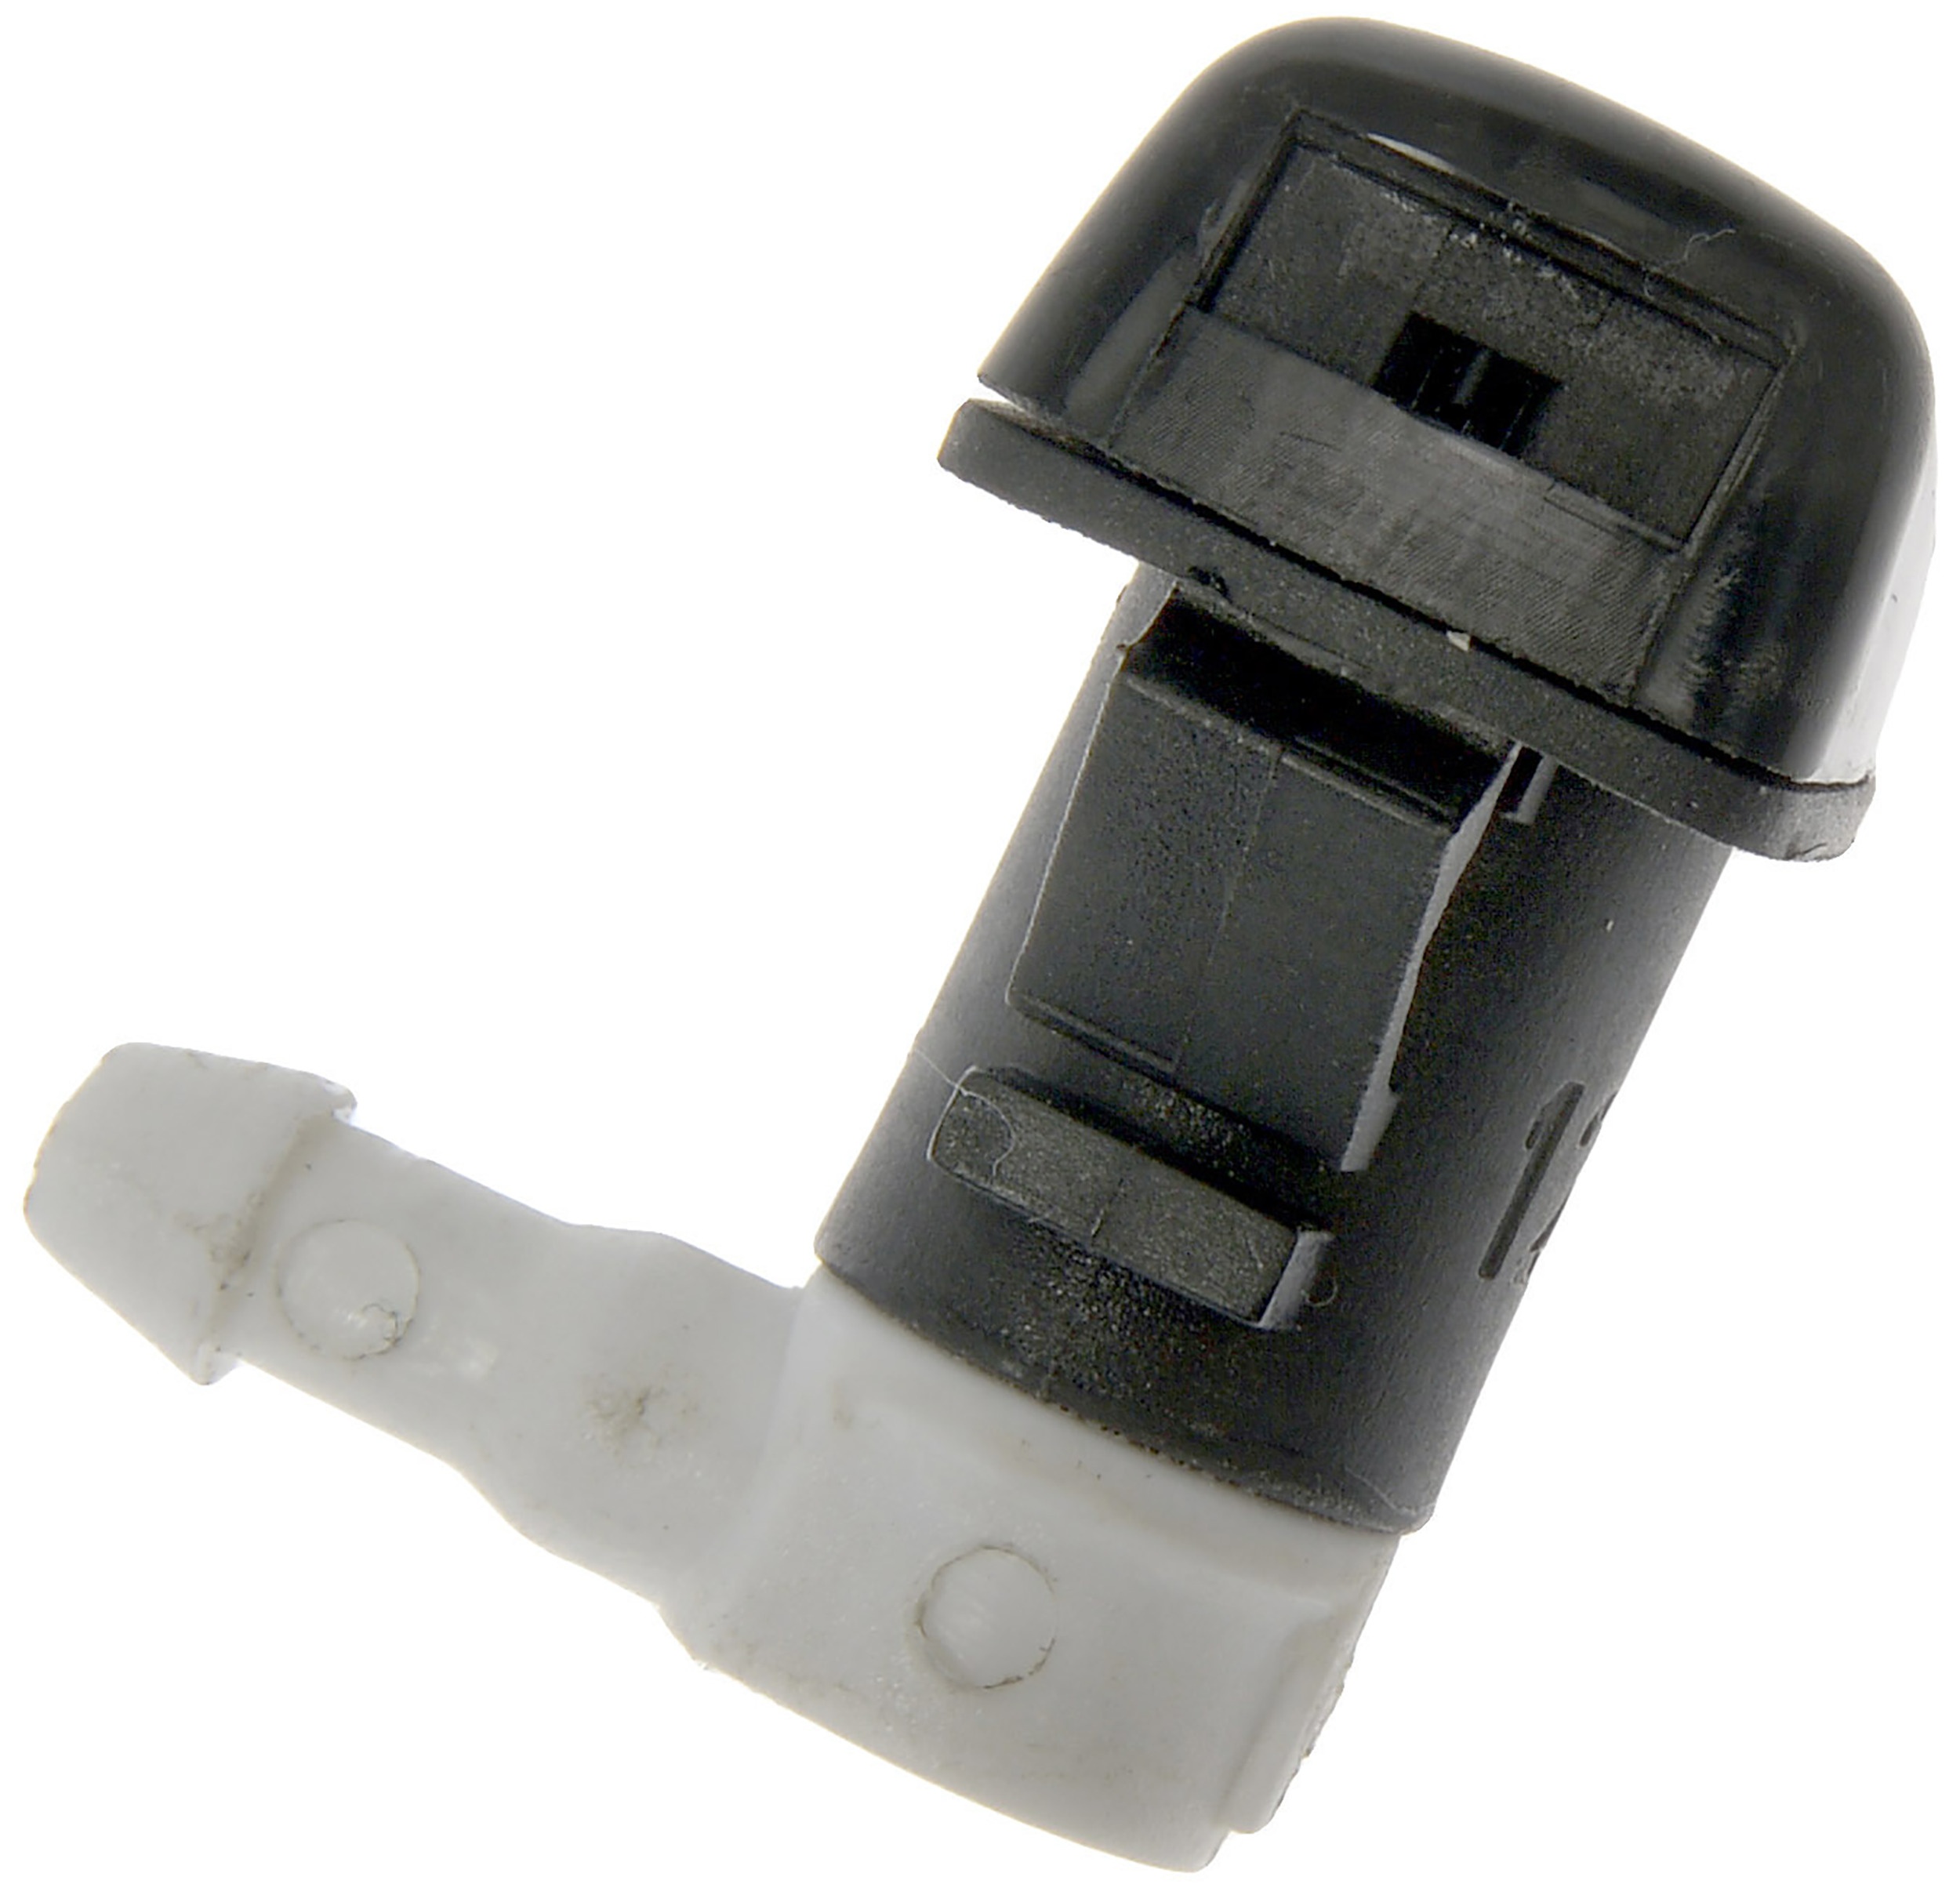
Dorman Washer Nozzle P/N 58180
Dorman Windshield Washer Nozzle
Brand: Dorman
Category: Vehicles & Parts > Vehicle Parts & Accessories > Motor Vehicle Parts > Motor Vehicle Window Parts & Accessories > Windshield Wiper Systems & Components > Wiper Systems